Kosberg (crater)

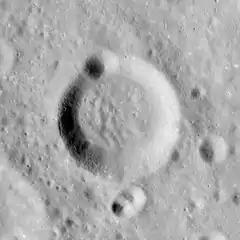
Apollo 15 image

Kosberg is a small lunar impact crater that is located near the middle of the huge walled plain Gagarin, which lies on the far side of the Moon and cannot be viewed directly from the Earth. Kosberg is a flat-bottomed crater with a circular outer rim, simple sloping inner walls, and a somewhat hummocky interior floor. Kosberg also lies just to the west of a similarly sized, but deeper and more prominent bowl-shaped crater, Gagarin G.